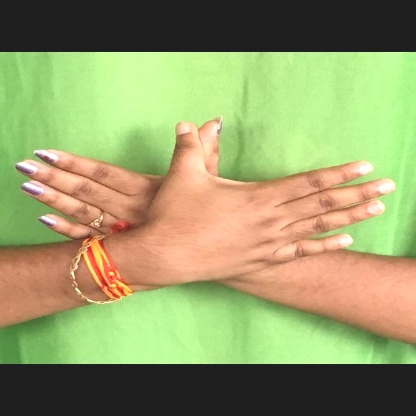
Mudra: Garuda